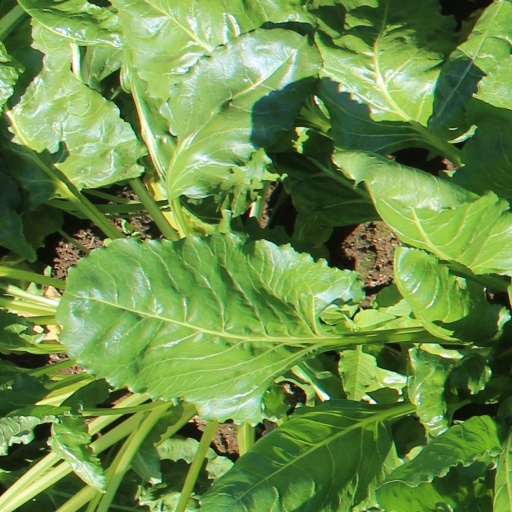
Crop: sugar beet